Laputa Nunataks

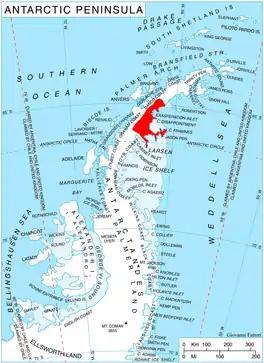
Location of Oscar II Coast on Antarctic Peninsula.

The Laputa Nunataks are a range of nunataks and snow-covered hills with minor rock outcrops, rising from about to over , and located northwest of Adie Inlet on the east side of Graham Land, Antarctica. They were first charted by the Falkland Islands Dependencies Survey and photographed from the air by the Ronne Antarctic Research Expedition in 1947. They were named by the UK Antarctic Place-Names Committee after Laputa, the flying island in Jonathan Swift's "Gulliver's Travels".